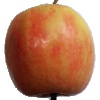
Label: apple_pink_lady